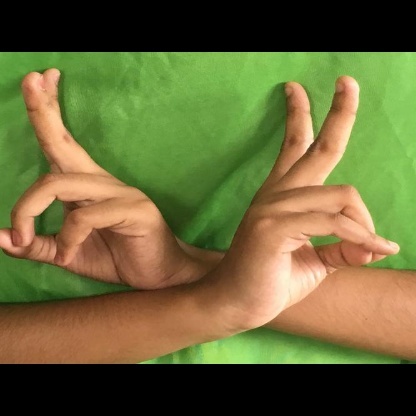
Mudra: Kartariswastika